Siem Reap

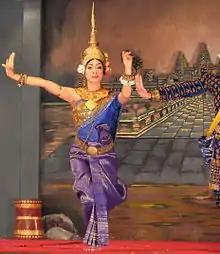
Dancer performing for tourists at a restaurant

Siem Reap now serves as a small gateway town to the world heritage site of Angkor Wat. In recent years, the city has regularly ranked in the top ten for "Best Destination" lists produced by entities such as TripAdvisor, "Wanderlust Magazine", and "Travel+Leisure".